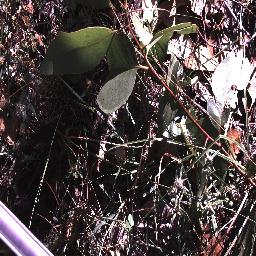
Label: negative